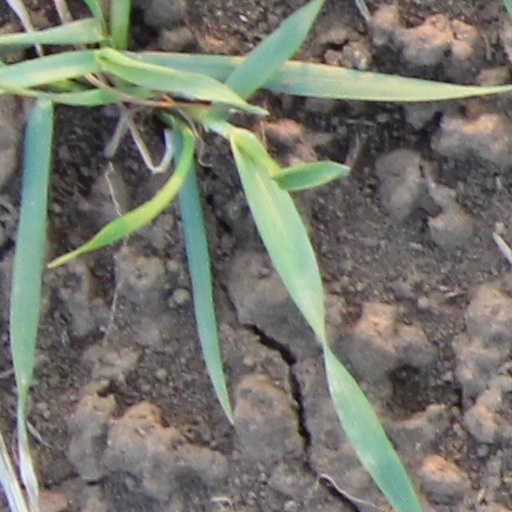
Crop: wheat